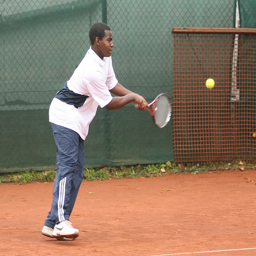
A man in white shirt and blue pants playing tennis.
A man swinging a tennis racquet at a ball on a court.
A boy on a brown tennis court holing out a tennis racket towards a tennis ball.
A man swinging a tennis racquet towards a tennis ball.
a kid swings his tennis racket at a ball